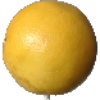
Label: white_grapefruit